William Lacy (Catholic priest)

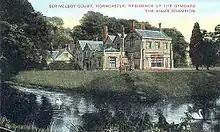
Scrivelsby Court

He left for the English mission on 3 August 1579, with Alexander Briant and three others. On his return to England in August he seems to have found a refuge with Robert Dymoke, hereditary Champion of England (died in Lincoln gaol for his faith, 11 September 1580), at Scrivelsby, Lincolnshire. Kirkman was represented as a schoolmaster for Dymoke's sons. He laboured for four years on the English Mission. When Dymoke was arrested on the charge of recusancy, Kirkman fled north. Being questioned as a stranger in those parts, he was eventually arrested near Wakefield on 8 August 1582 by Francis Wortley of Wortley, JP, and seems to have been arraigned a day or two after under 23 Eliz. 1. c. 1. After condemnation the two priests shared one cell in a turret till 10 August, when Kirkman was removed to an underground dungeon. He was executed on 22 August 1582.